Kobe Tokiwa University

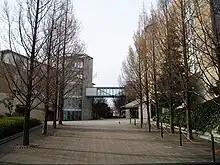
Kobe Tokiwa University

The university was established in 2008 by reorganizing two departments (medical technology and nursing) of Kobe Tokiwa College. In 2012 the Department of Pedagogy (child education) of the college will be merged into the university to constitute the Faculty of Education.